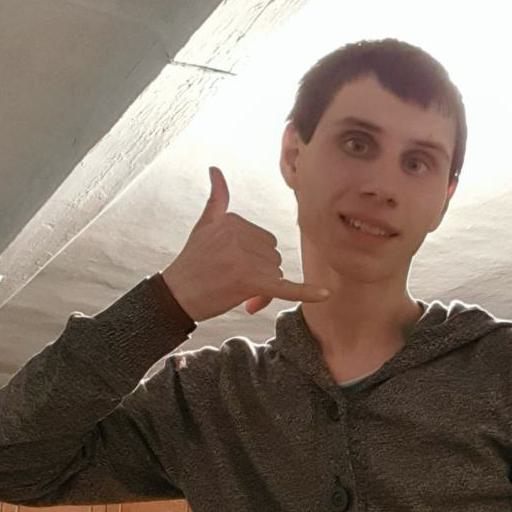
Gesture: call